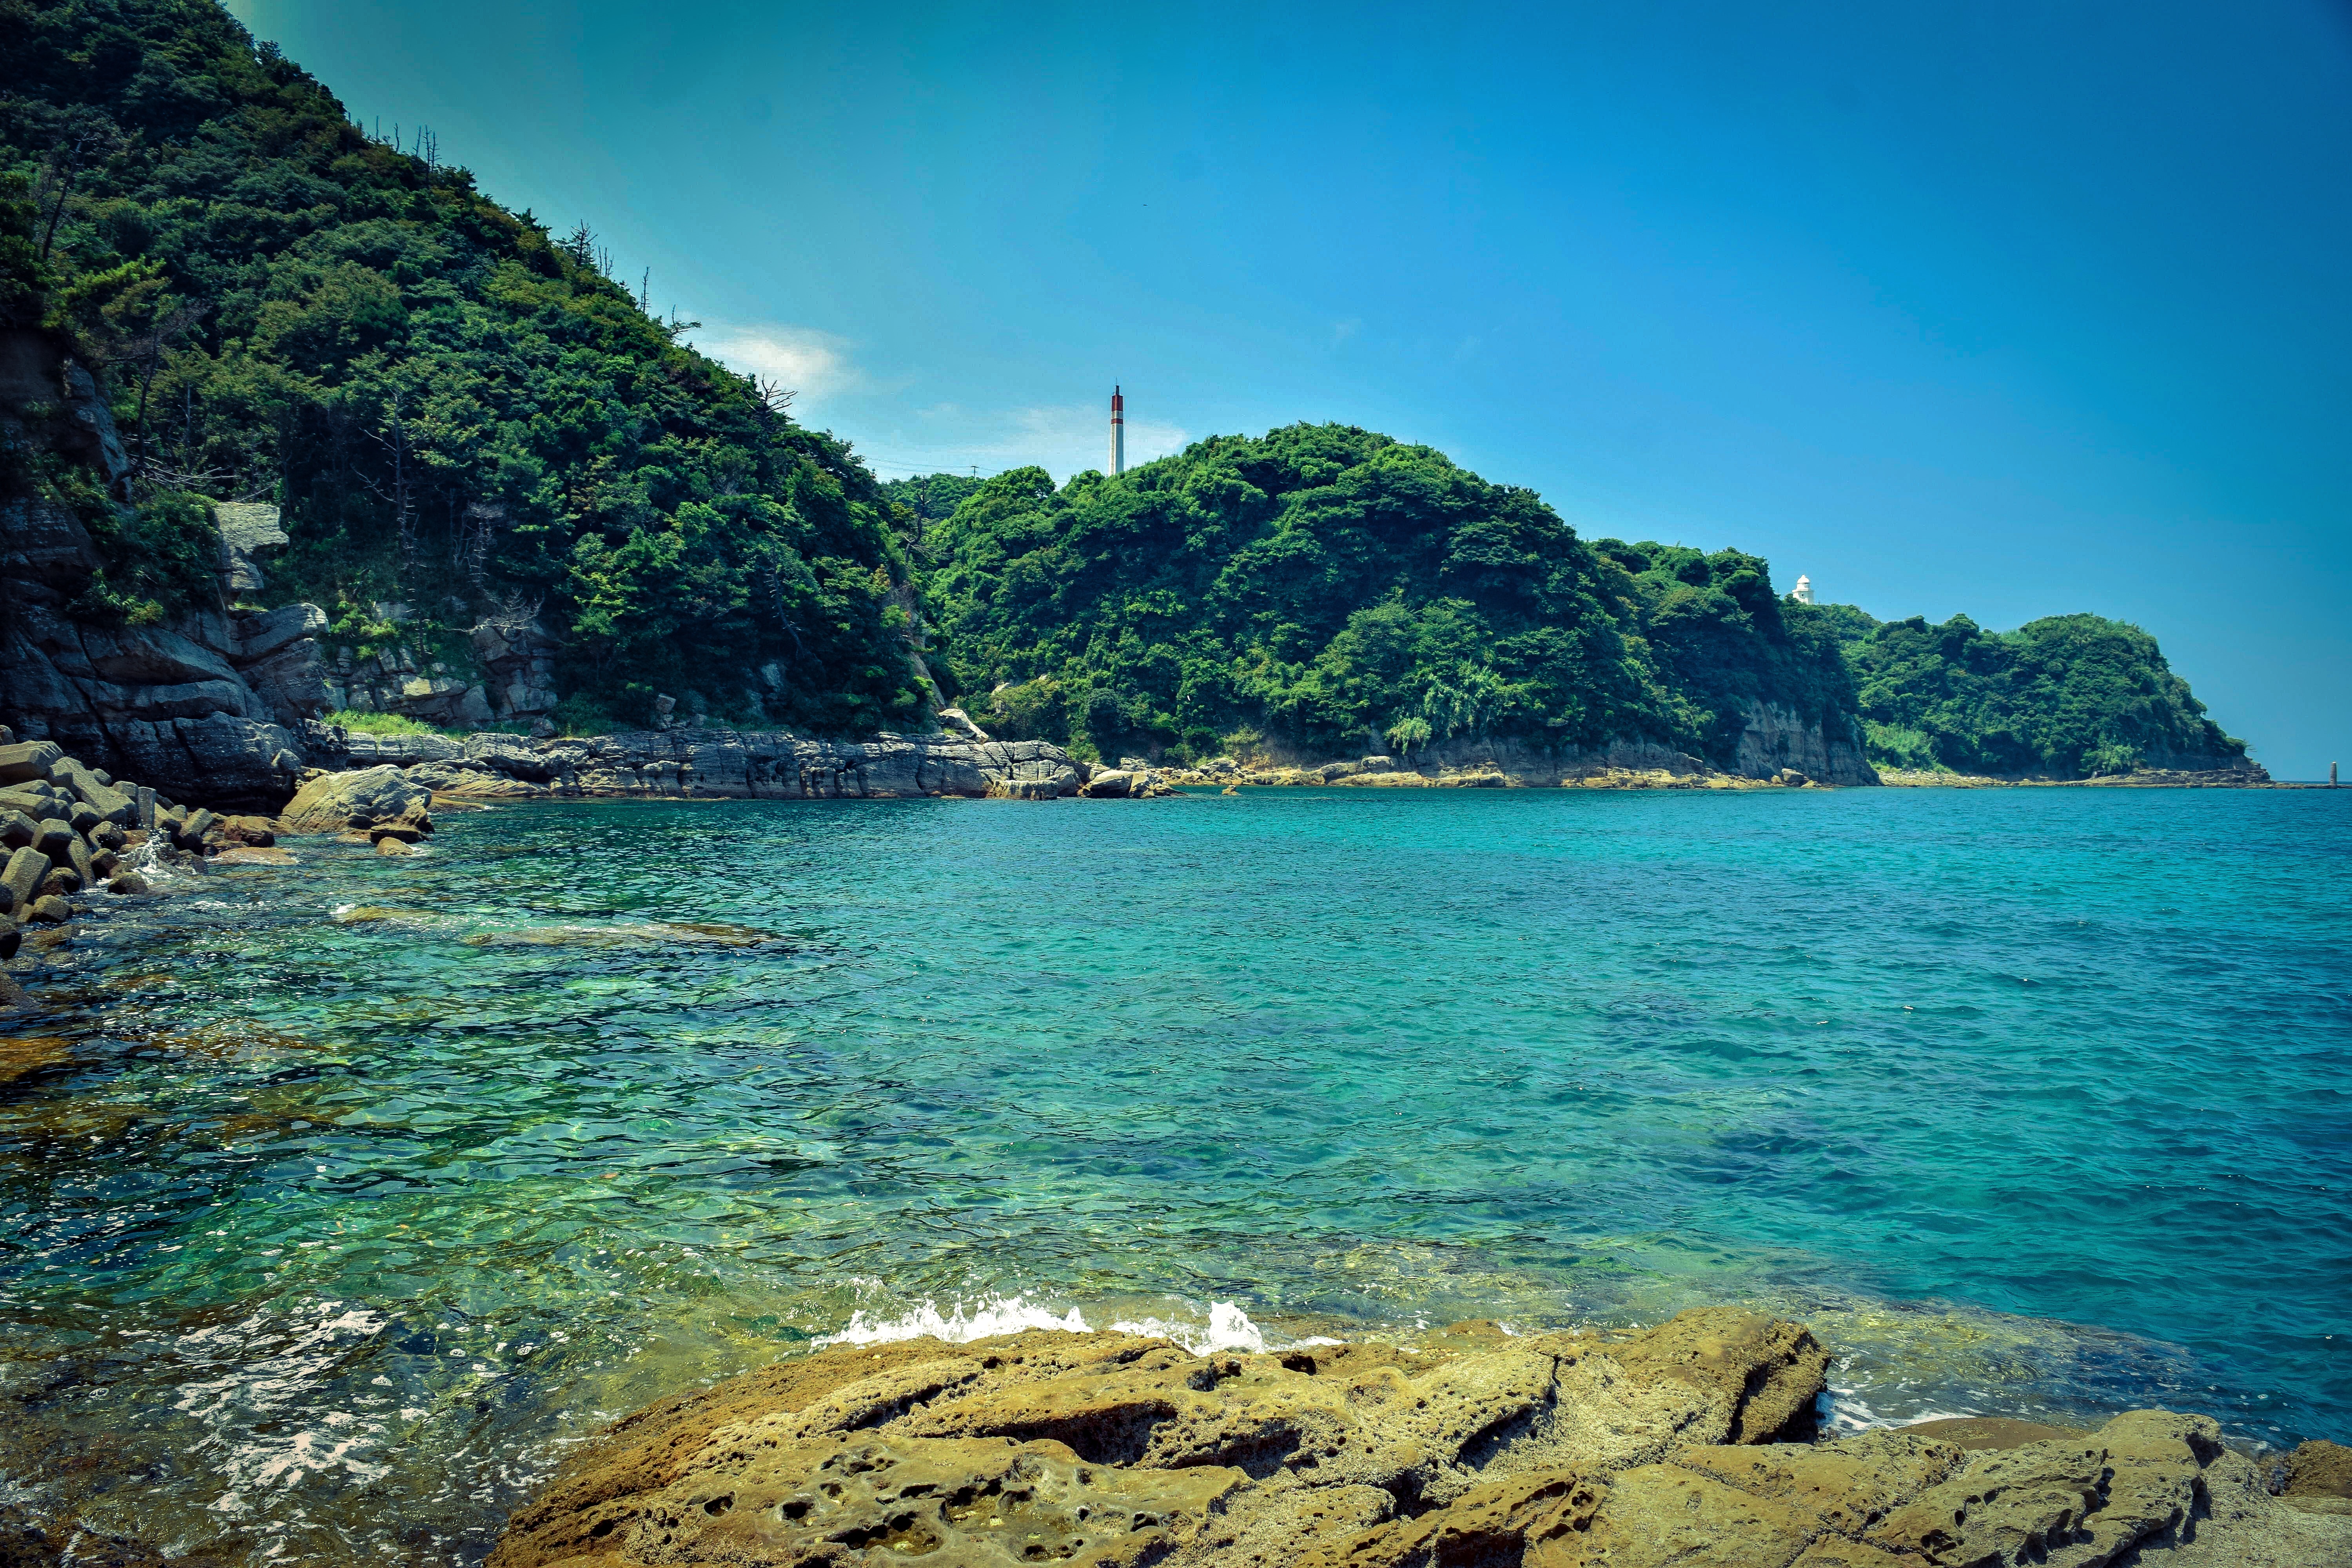
beach, sea, coast, water, nature, rock, ocean, shore, cliff, idyllic, cove, paradise, tropical, seascape, lagoon, bay, island, seashore, terrain, body of water, archipelago, tropics, cape, islet, landform, geographical feature